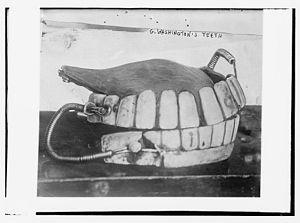
L’histoire de la médecine dentaire est une partie de l'histoire de la médecine, et l'étude des développements historiques de la médecine dentaire, y compris des biographies des personnes qui ont influencé la médecine dentaire de leur temps. Cette histoire s'étend très loin dans le passé. Ainsi, au Danemark, la preuve de l'ouverture d'une molaire remonte au néolithique. Le traitement conservatoire des dents chez les anciens paysans du Pakistan a pu être prouvé dans l'intervalle de 7 000 à 5 500 ans av. J.C, et ce avec l'intention de « réparer » les dents, et éventuellement même de combler les cavités. Depuis les Sumériens, on a cru jusqu'aux temps modernes qu'un ver dans la dent était responsable de la carie. Les premiers travaux sur la technique dentaire ont été faits au milieu du Iᵉʳ millénaire av. J.-C. par les Étrusques et les Phéniciens. L'influence des savants romains et grecs a été déterminante au Moyen Âge tant dans le monde chrétien que dans le monde arabe.